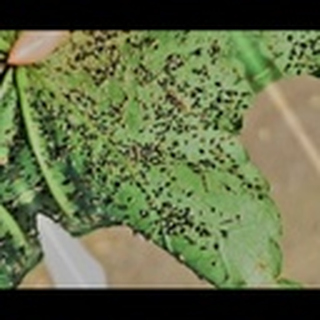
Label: cotton_aphids